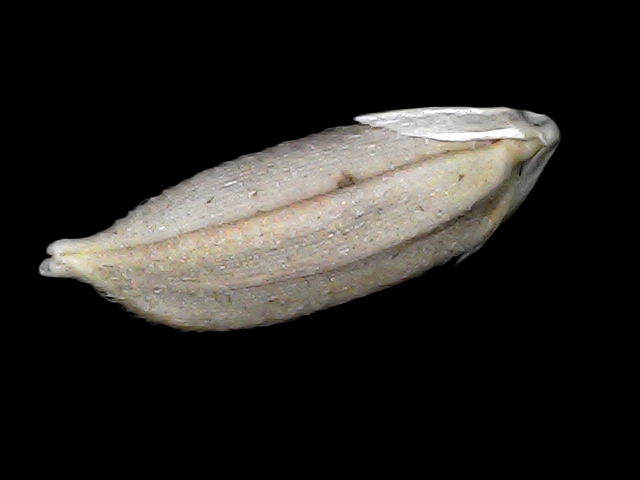
Rice variety: Bd34